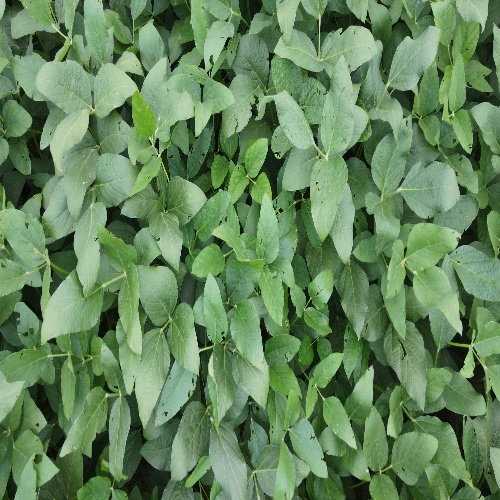
Label: Caterpillar